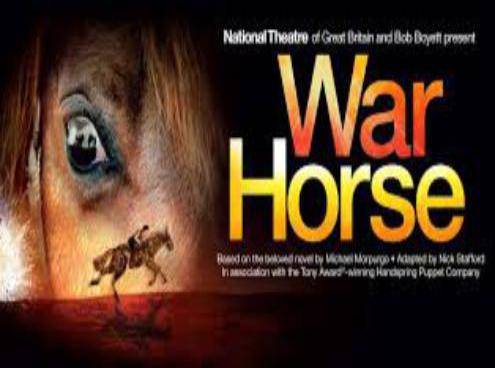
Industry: Leisure